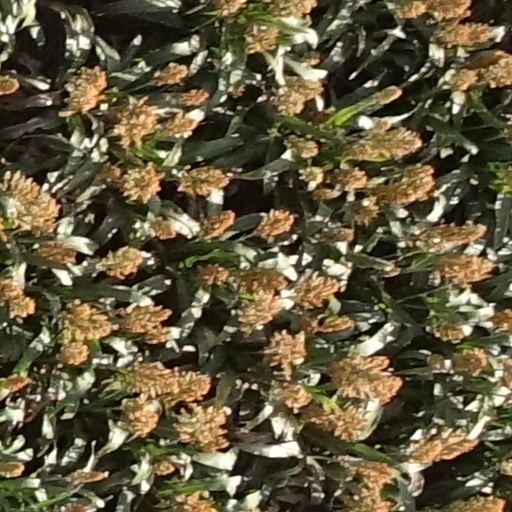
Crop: sorghum